Natya Shastra

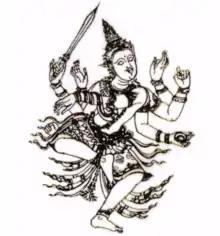
Natya Shastra in Thai art

The "Nāṭya Śāstra" is notable as an ancient encyclopedic treatise on the arts, one which has influenced dance, music and literary traditions in India. It is also notable for its aesthetic "Rasa" theory, which asserts that entertainment is a desired effect of performance arts but not the primary goal, and that the primary goal is to transport the individual in the audience into another parallel reality, full of wonder, where they experience the essence of their own consciousness, and reflect on spiritual and moral questions. The text further inspired secondary literature such as the 10th century commentary Abhinavabharati – an example of a classic Sanskrit bhasya ("reviews and commentaries") – written by Abhinavagupta. In April 2025, the "Nāṭya Shāstra" manuscript was added to UNESCO’s Memory of the World Register.